Sol Invictus

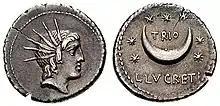
Coin depicting Sol / crescent moon and seven stars

According to some scholars, the emperor Aurelian instituted in AD 274 the festival ('birthday of the Invincible Sun') on 25 December, the date of the winter solstice in the Roman calendar. In Rome, this yearly festival was celebrated with thirty chariot races. Gary Forsythe, Professor of Ancient History, says "This celebration would have formed a welcome addition to the seven-day period of the Saturnalia (December 17–23), Rome's most joyous holiday season since Republican times, characterized by parties, banquets, and exchanges of gifts". Before Aurelian, the Calendar of Antiochus of Athens, second century AD, had marked 25 December as the "birthday of the Sun" but did not refer to any religious festival being held on that date. Around AD 238, Censorinus had written in "De Die Natali" that the winter solstice was the "birth of the Sun".